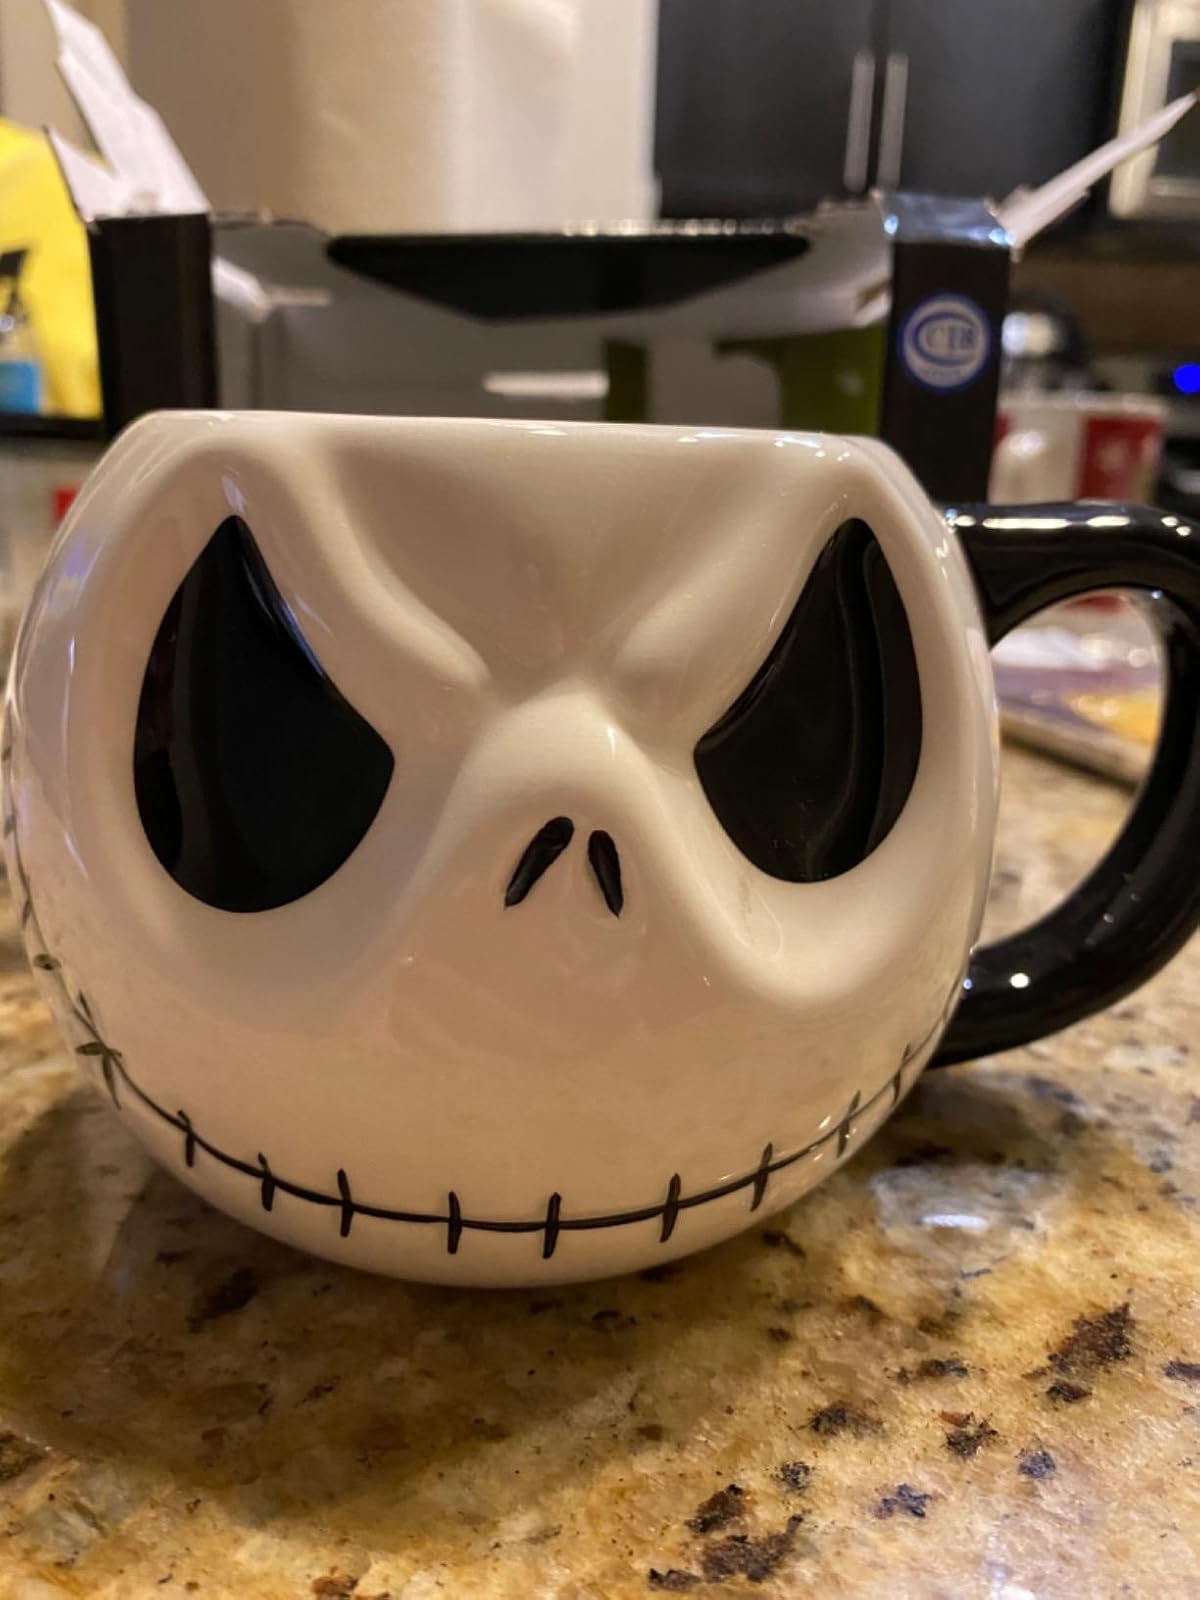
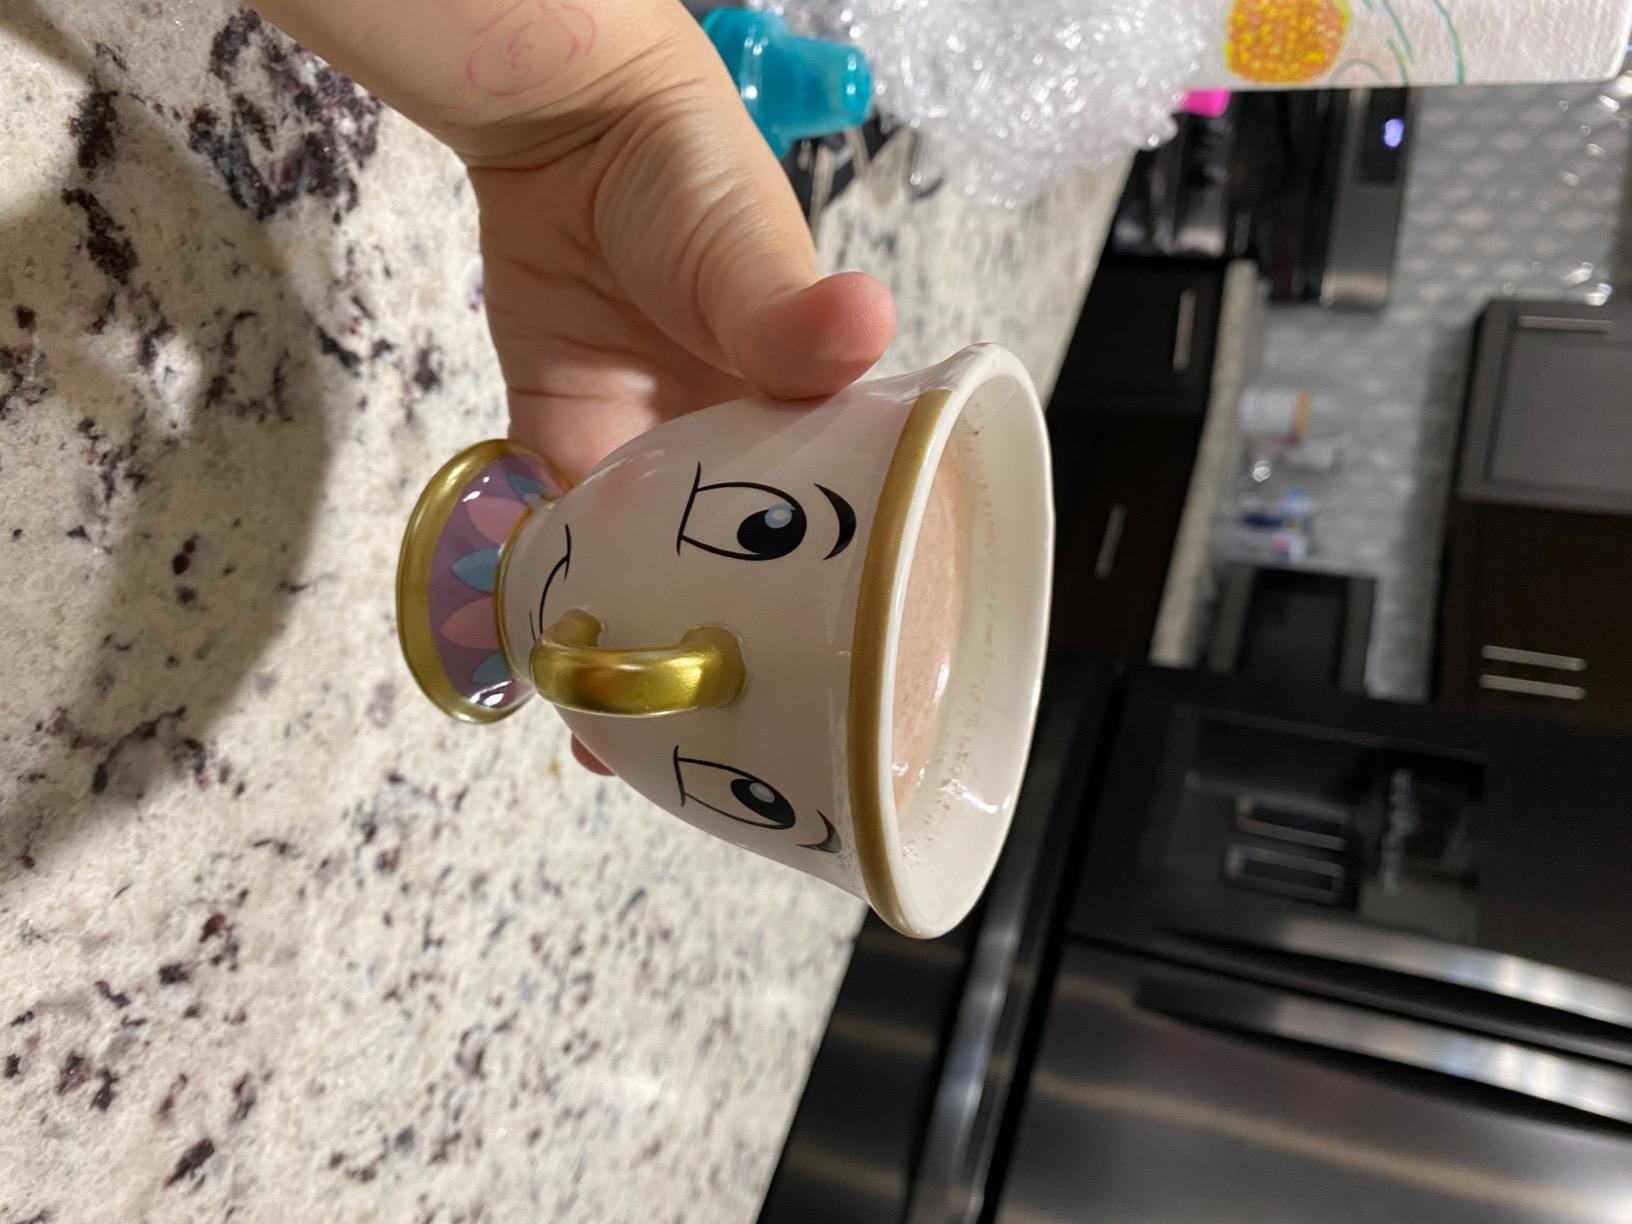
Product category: items_mug
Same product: no